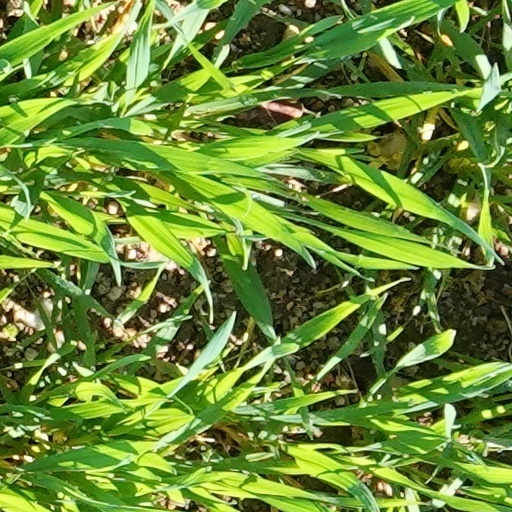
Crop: wheat